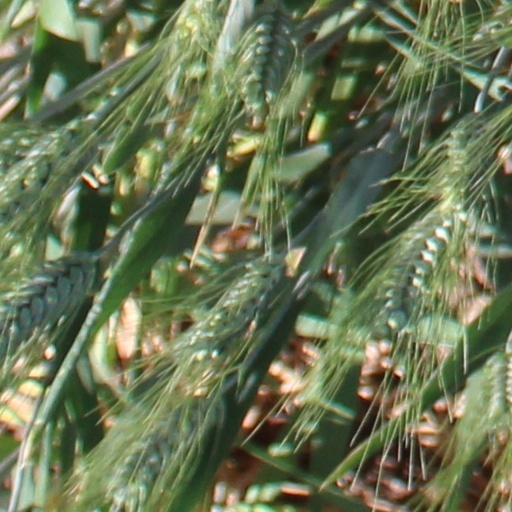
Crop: wheat